Henry VI, Part 1

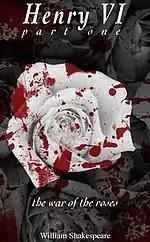
Poster from Michael Boyd's 2000 production

Demons, spirits, witches, saints and God are all mentioned on numerous occasions within the play, often relating directly to Joan, who is presented as "a fascinating mixture of saint, witch, naïve girl, clever woman, audacious warrior and sensual tart." The English continually refer to her as a witch and a whore, the French as a saint and a saviour, and the play itself seems to waver between these two poles: "Joan first appears in a state of beatitude, patient, serene, the "Divinest creature" of Charles' adoration, the object of the Virgin Mary's miraculous intercession, chosen by her to rescue France, and so made beautiful, courageous and wise [...] on the other hand, and virtually at the same time, she's clearly an early combination of the demonic, the Machiavellian, and the Marlovian."